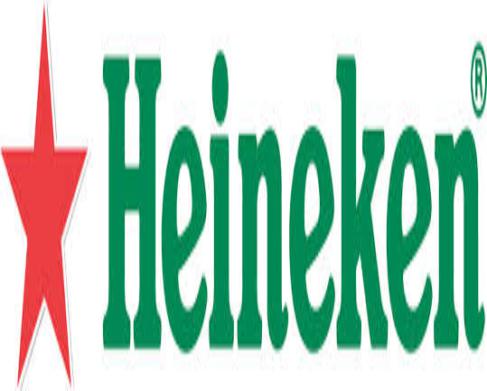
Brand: Heineken
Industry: Food